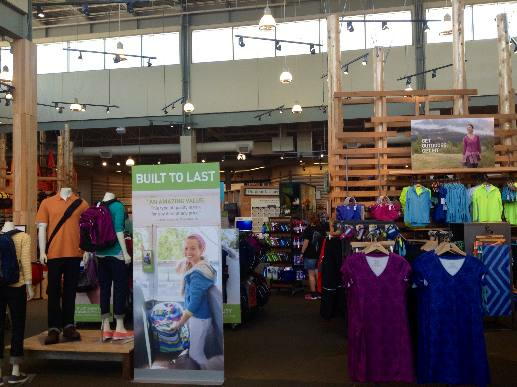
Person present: No